Gilling sword

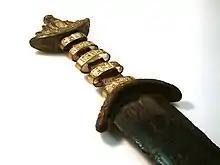
Detail of the decoration on the hilt

The whole sword measures in length, with a maximum width of across the guard. The sword blade is bifacial (double edged) and the hilt is decorated in silver with a combination of geometric and floriate (depicting flowers, leaves and foliage) designs.